Padjadjaran University

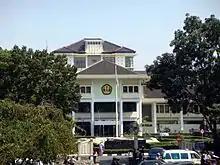

The name "Padjadjaran" (in Republican Spelling System) was taken from the Sunda Kingdom city of Pakuan Pajajaran. The background of establishment began from the willingness of community leaders to improve youth education to higher degree in West Java at the time. Since Bandung Institute of Technology had more focus on engineering science, people were keen to have other state university which provides education in various field of science. On 24 September 1957, the university was officially opened by President Sukarno. On 6 November 1957, Prof. Iwa Koesoemasoemantri was appointed the President of Padjadjaran University.